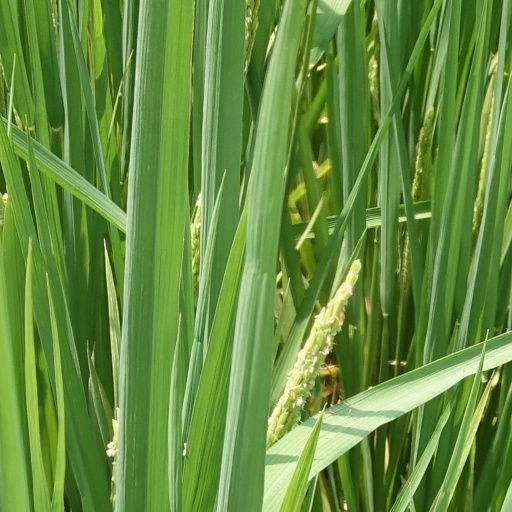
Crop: rice